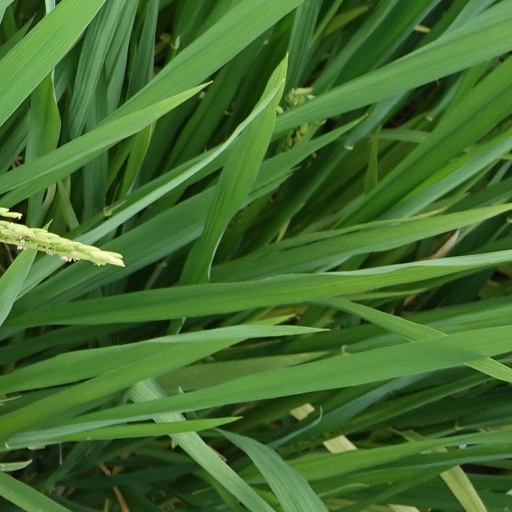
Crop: rice